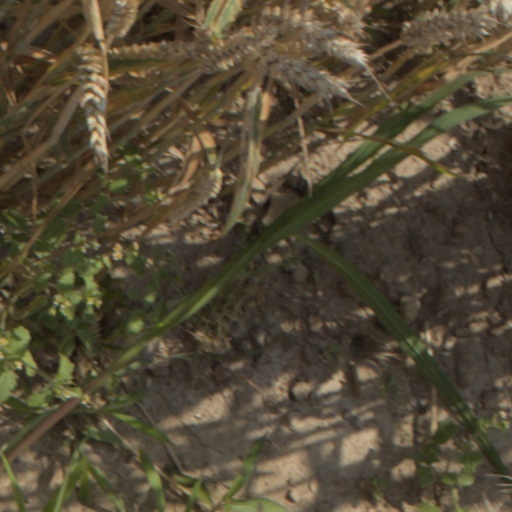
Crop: wheat